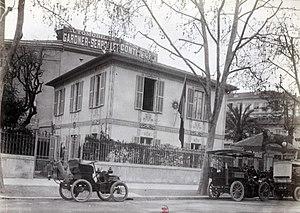
[Collection Jules Beau. Photographie sportive]
Premier club régional créé au monde, second club en France, l’Automobile Club de Nice et Côte d’Azur est né le 26 mai 1896 pour regrouper les pionniers azuréens passionnés par cette nouvelle invention. Il prendra le nom d’Automobile Vélo Club de Nice (A.V.C.N) à la suite de l’organisation de la course Marseille Nice Monaco de janvier 1897. Le 16 avril 1900, il prit définitivement le nom d'Automobile Club de Nice (A.C.N.).